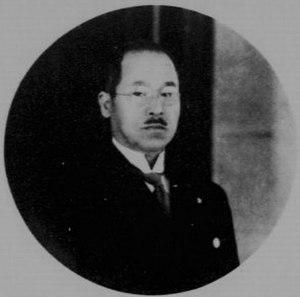
Shinobu Agata fut Directeur de la Préfecture de Karafuto. Il a été Gouverneur de la Préfecture de Yamagata, de la Préfecture de Kagoshima, de la Préfecture de Chiba, de la Préfecture de Gunma, de la Préfecture d'Osaka et Maire de Nagoya. Il était originaire de la Préfecture de Shizuoka. Il est diplômé de l'Université de Tokyo. Il est mort en fonction quand il était maire de Nagoya.